Sunbeam Products

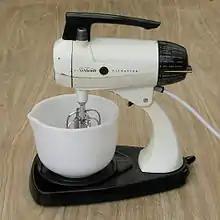
Sunbeam's flagship "Mixmaster"(model A24)

In 1897 John K. Stewart and Thomas J. Clark incorporated their Chicago Flexible Shaft Company, which made horse trimming and sheep shearing machinery. In 1910 the company produced its first "Sunbeam" branded household appliance, the Princess Electric Iron (with an option to buy a fireproof metal storage box). The name "Sunbeam" came from a company wide contest to rebrand its growing home appliance business. Edwin J. Gallagher (1897–1983), a buyer and traffic manager for the company, won the contest and received a check for $1,000. The company did not officially change its corporate name to "Sunbeam" until 1946.